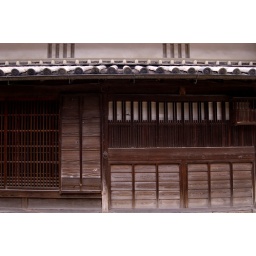
Doors on an old wooden house in Imai-cho. I love how this came out looking kind of old.